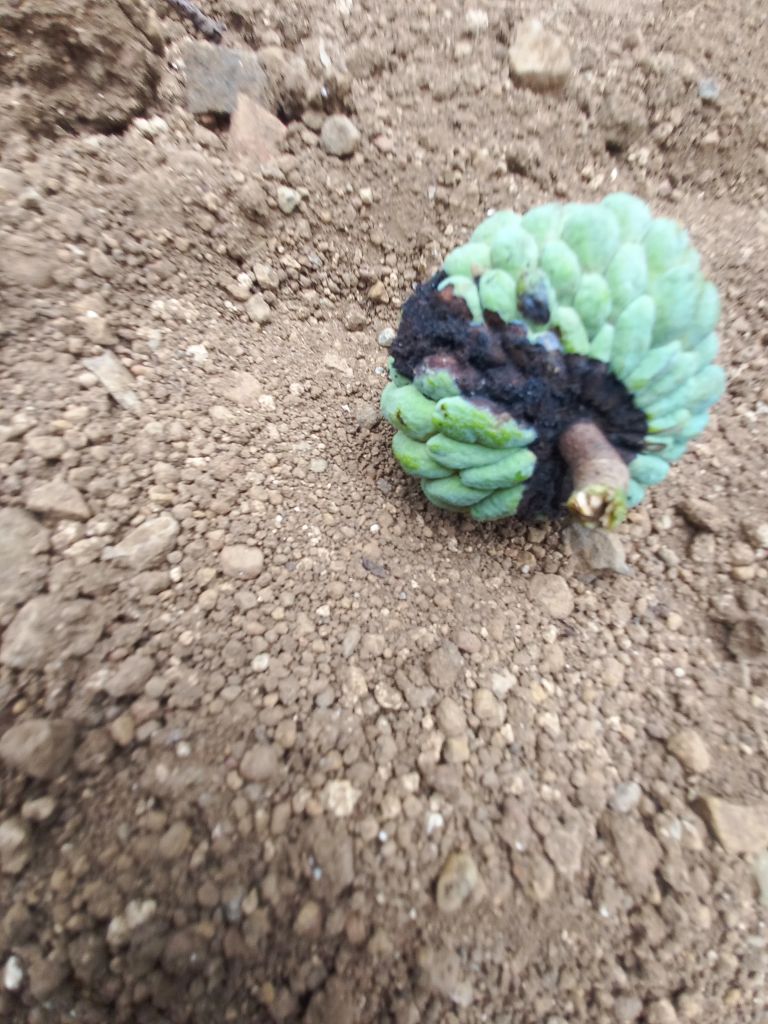
Disease label: Diplodia Rot